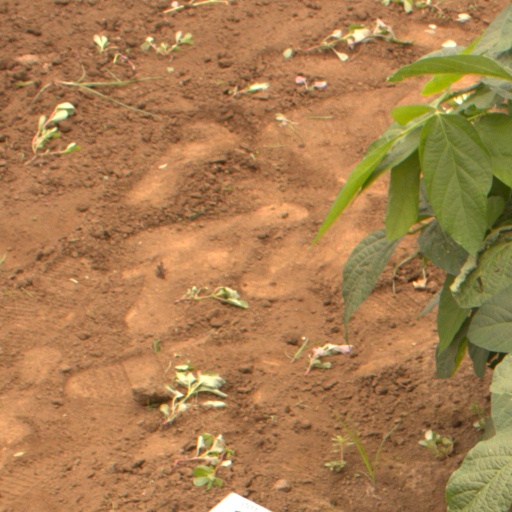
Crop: soybean